Carlo Avegno

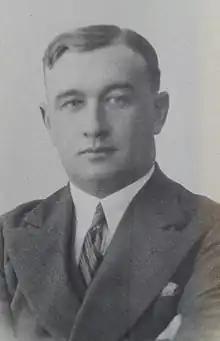

Carlo Avegno (Meina, 6 June 1900 – La Maddalena, 13 September 1943) was an Italian naval officer during World War II.